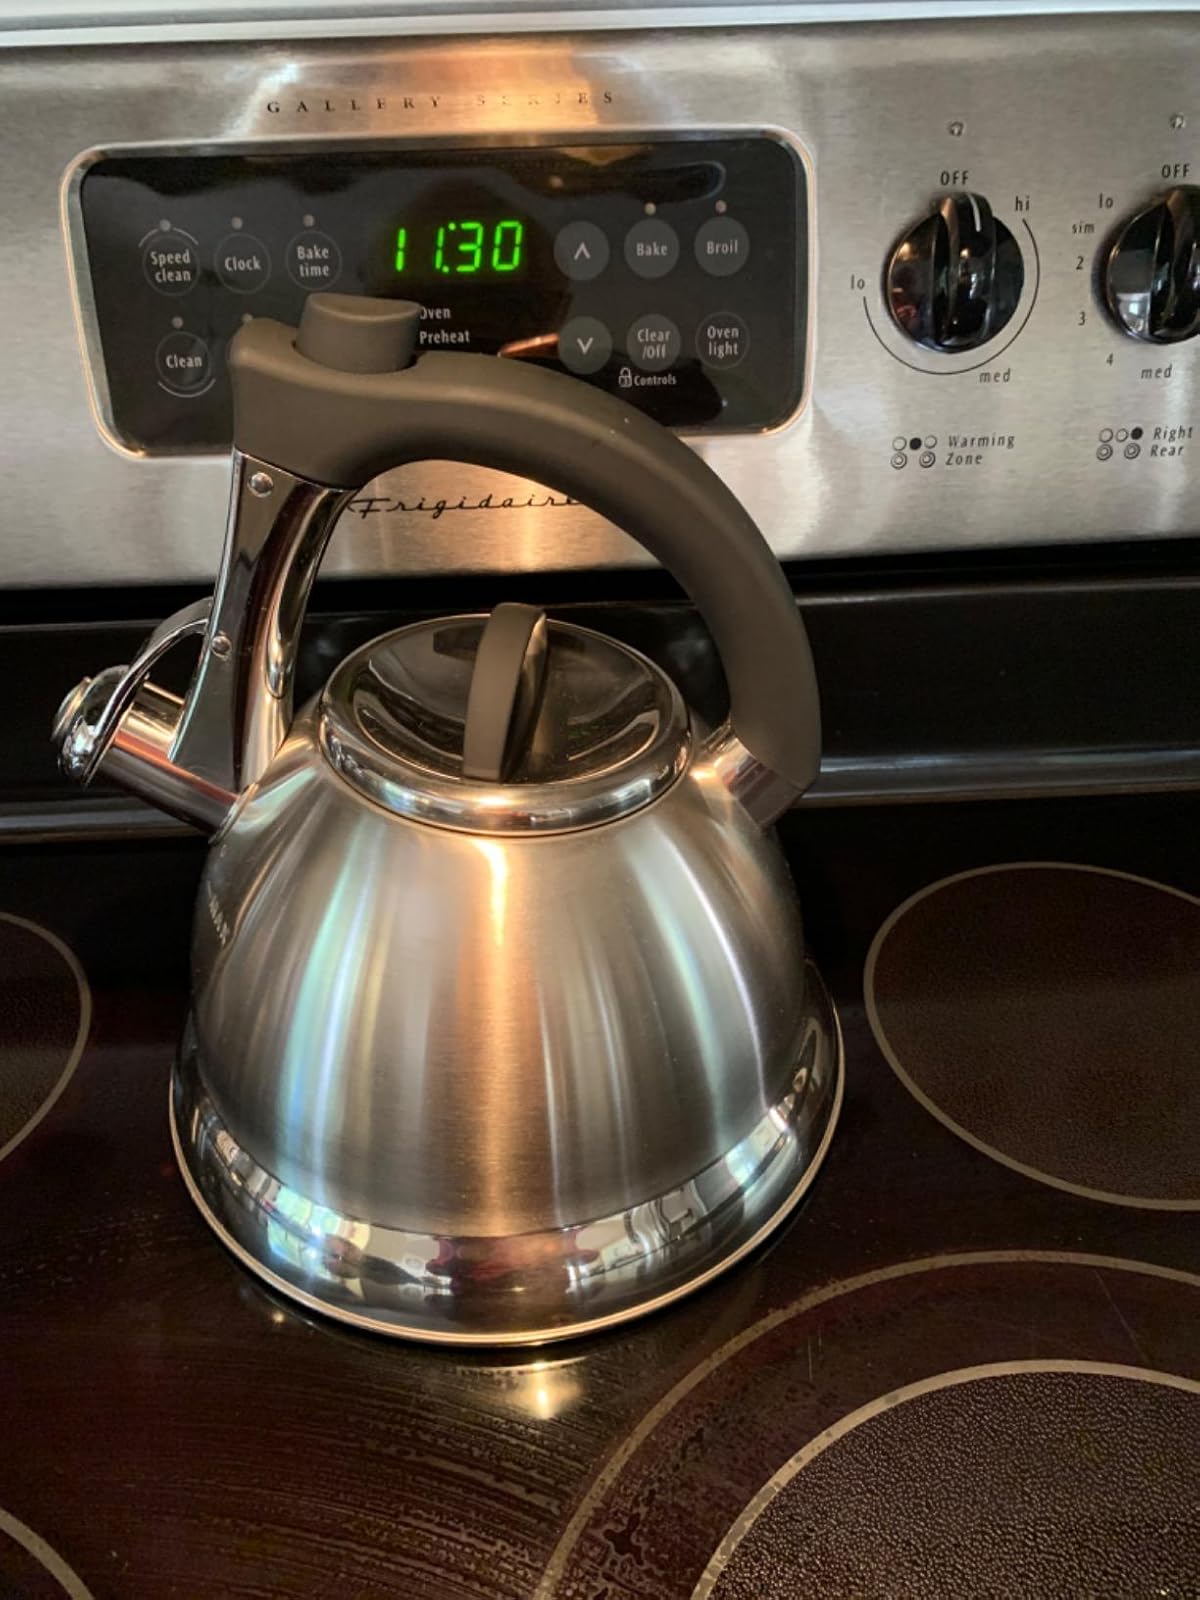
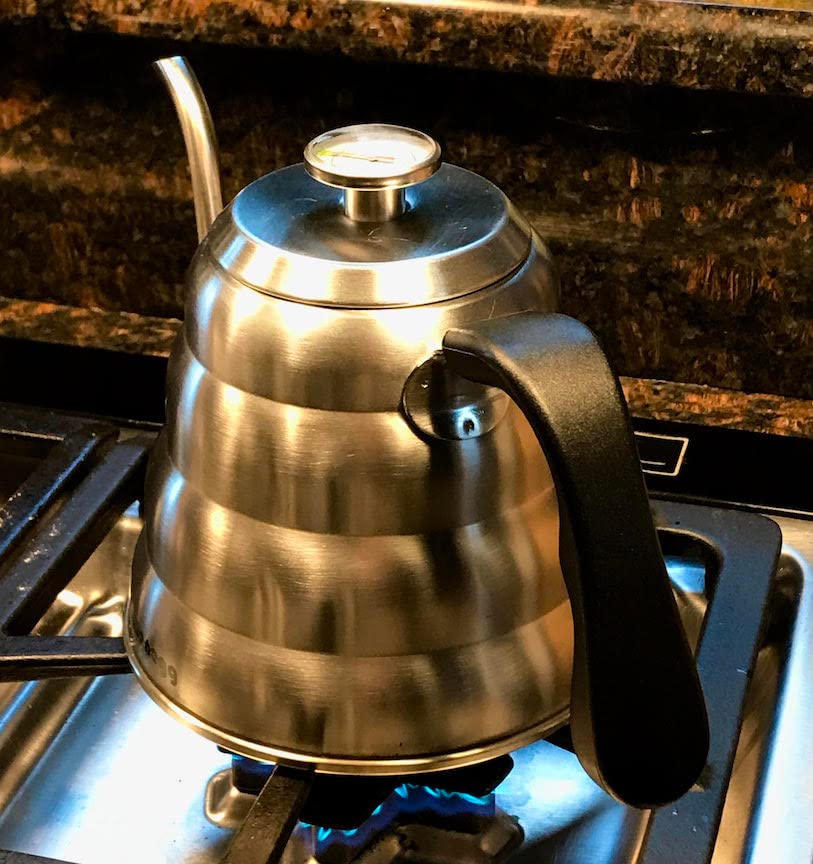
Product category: items_kettle
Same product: no